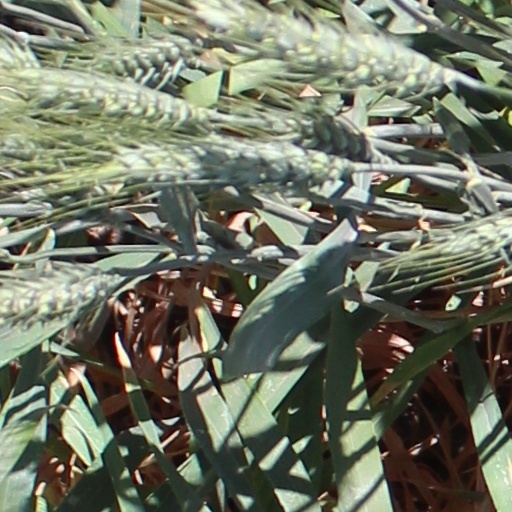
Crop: wheat